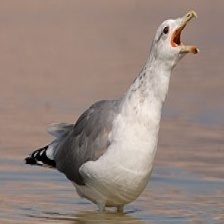
Species: CALIFORNIA GULL
Scientific name: LARUS CALIFORNICUS